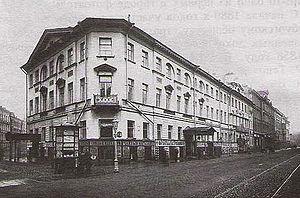
59° 56′ 11″ N, 30° 18′ 51″ E